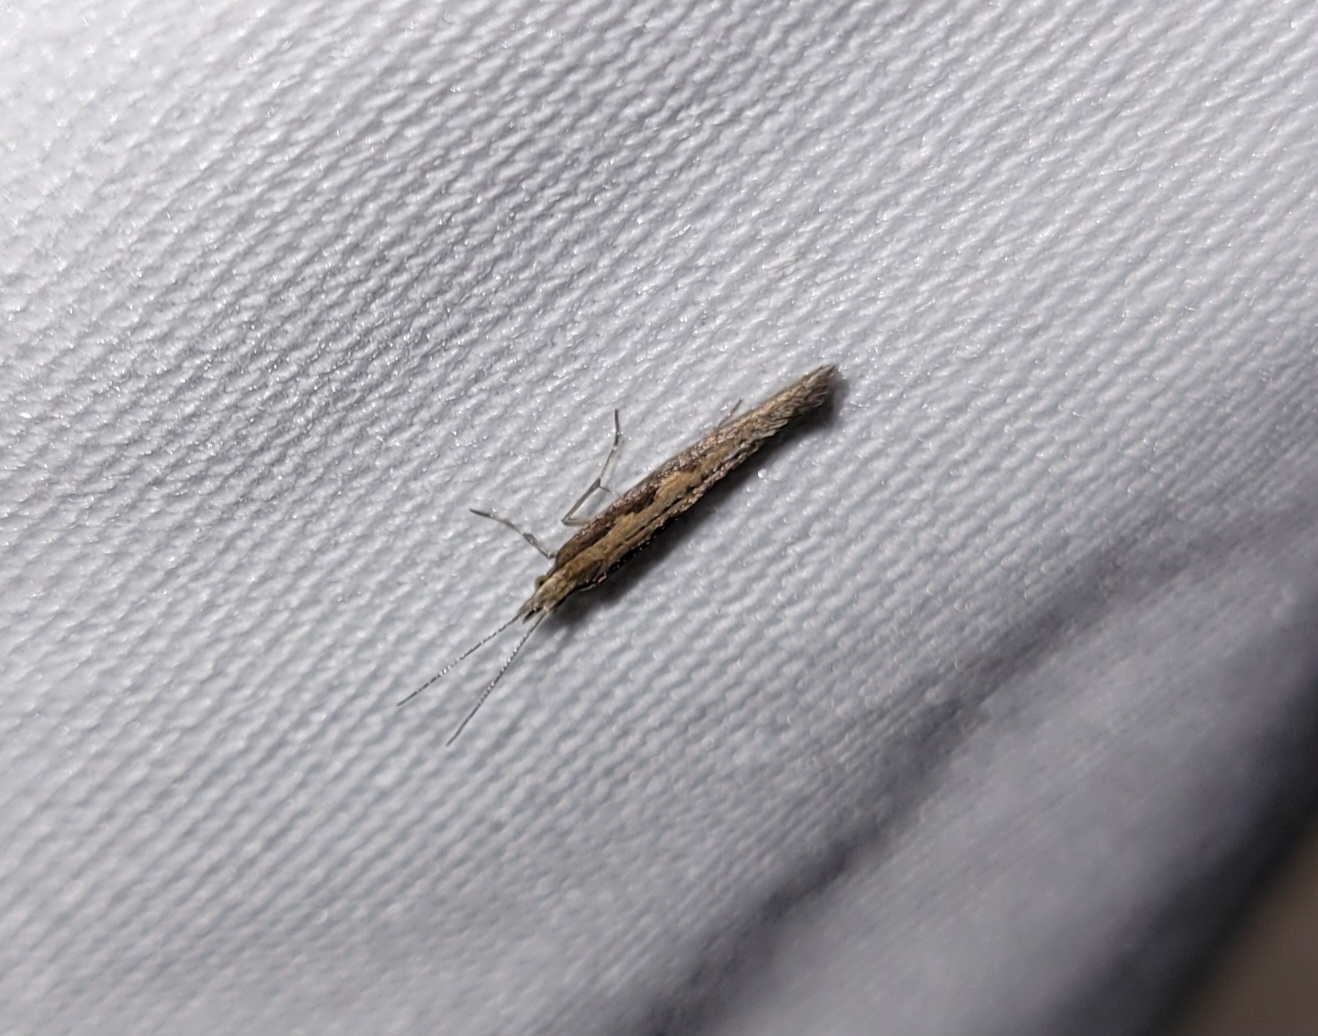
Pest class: diamondback_moth